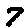
Label: 7